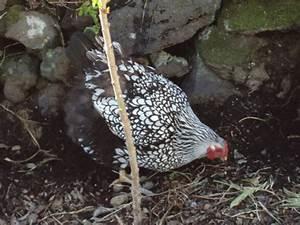
chicken